Windom, Kansas

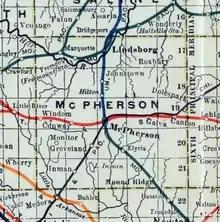
1915 Railroad Map of McPherson County

For millennia, the land now known as Kansas was inhabited by Native Americans. In 1803, most of modern Kansas was secured by the United States as part of the Louisiana Purchase. In 1854, the Kansas Territory was organized, then in 1861 Kansas became the 34th U.S. state. In 1867, McPherson County was founded.